Cardozo Luna

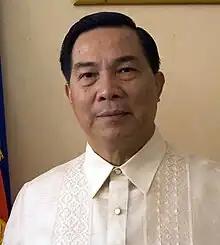
Lieutenant General Cardozo M. Luna

Cardozo Manalo Luna (born September 7, 1953) is a retired three-star general and the 35th Vice Chief of Staff of the Armed Forces of the Philippines. Cardozo Luna also served as the commander of two unified commands, Eastern Mindanao Command and Central Command. He served as the Philippine Ambassador to The Hague, Netherlands from 2009 until 2010 He was Undersecretary of Department of National Defense from 2017-2022.